Korean Buddhist sculpture

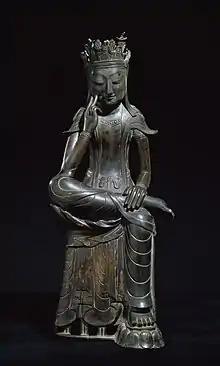
Semi-seated Bodhisattva Maitreya, second half of the 6th century, Three Kingdoms of Korea period. Gilt bronze, h. 83.2 cm. National Treasure no. 78.

While in China the pensive iconography was typically a subordinate image in a triad or was often small in size. In Korea, particularly exemplified by examples from Silla, the pensive Maitreya became a central figure of worship with several heroic-sized figures surviving. Pensive images were popular in the other two kingdoms. In early Baekje pensive statues have a characteristic parabolic drapery, a fragment of such a statue (image) is held at the Buyeo National Museum, and this style can be found in Baekje images now in Japan and Japanese images influenced by the Baekje style. A pensive image dated to the 6th century said to have been excavated in Pyongyang, now at the Ho-am Art Museum, is the only surviving example Goguryeo and is evidence that stylistic elements from the north were transmitted to Silla. Today, most surviving pensive images are from Silla.